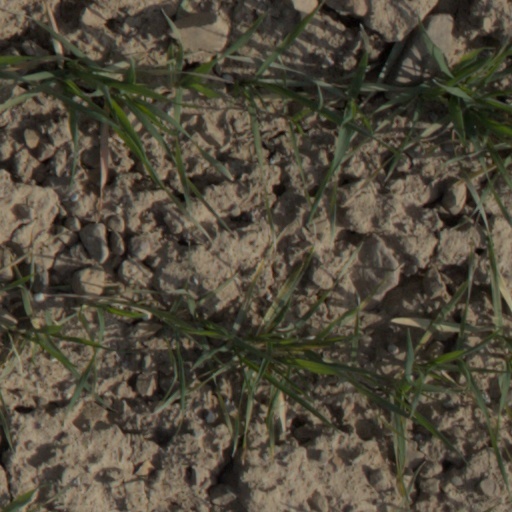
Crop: wheat